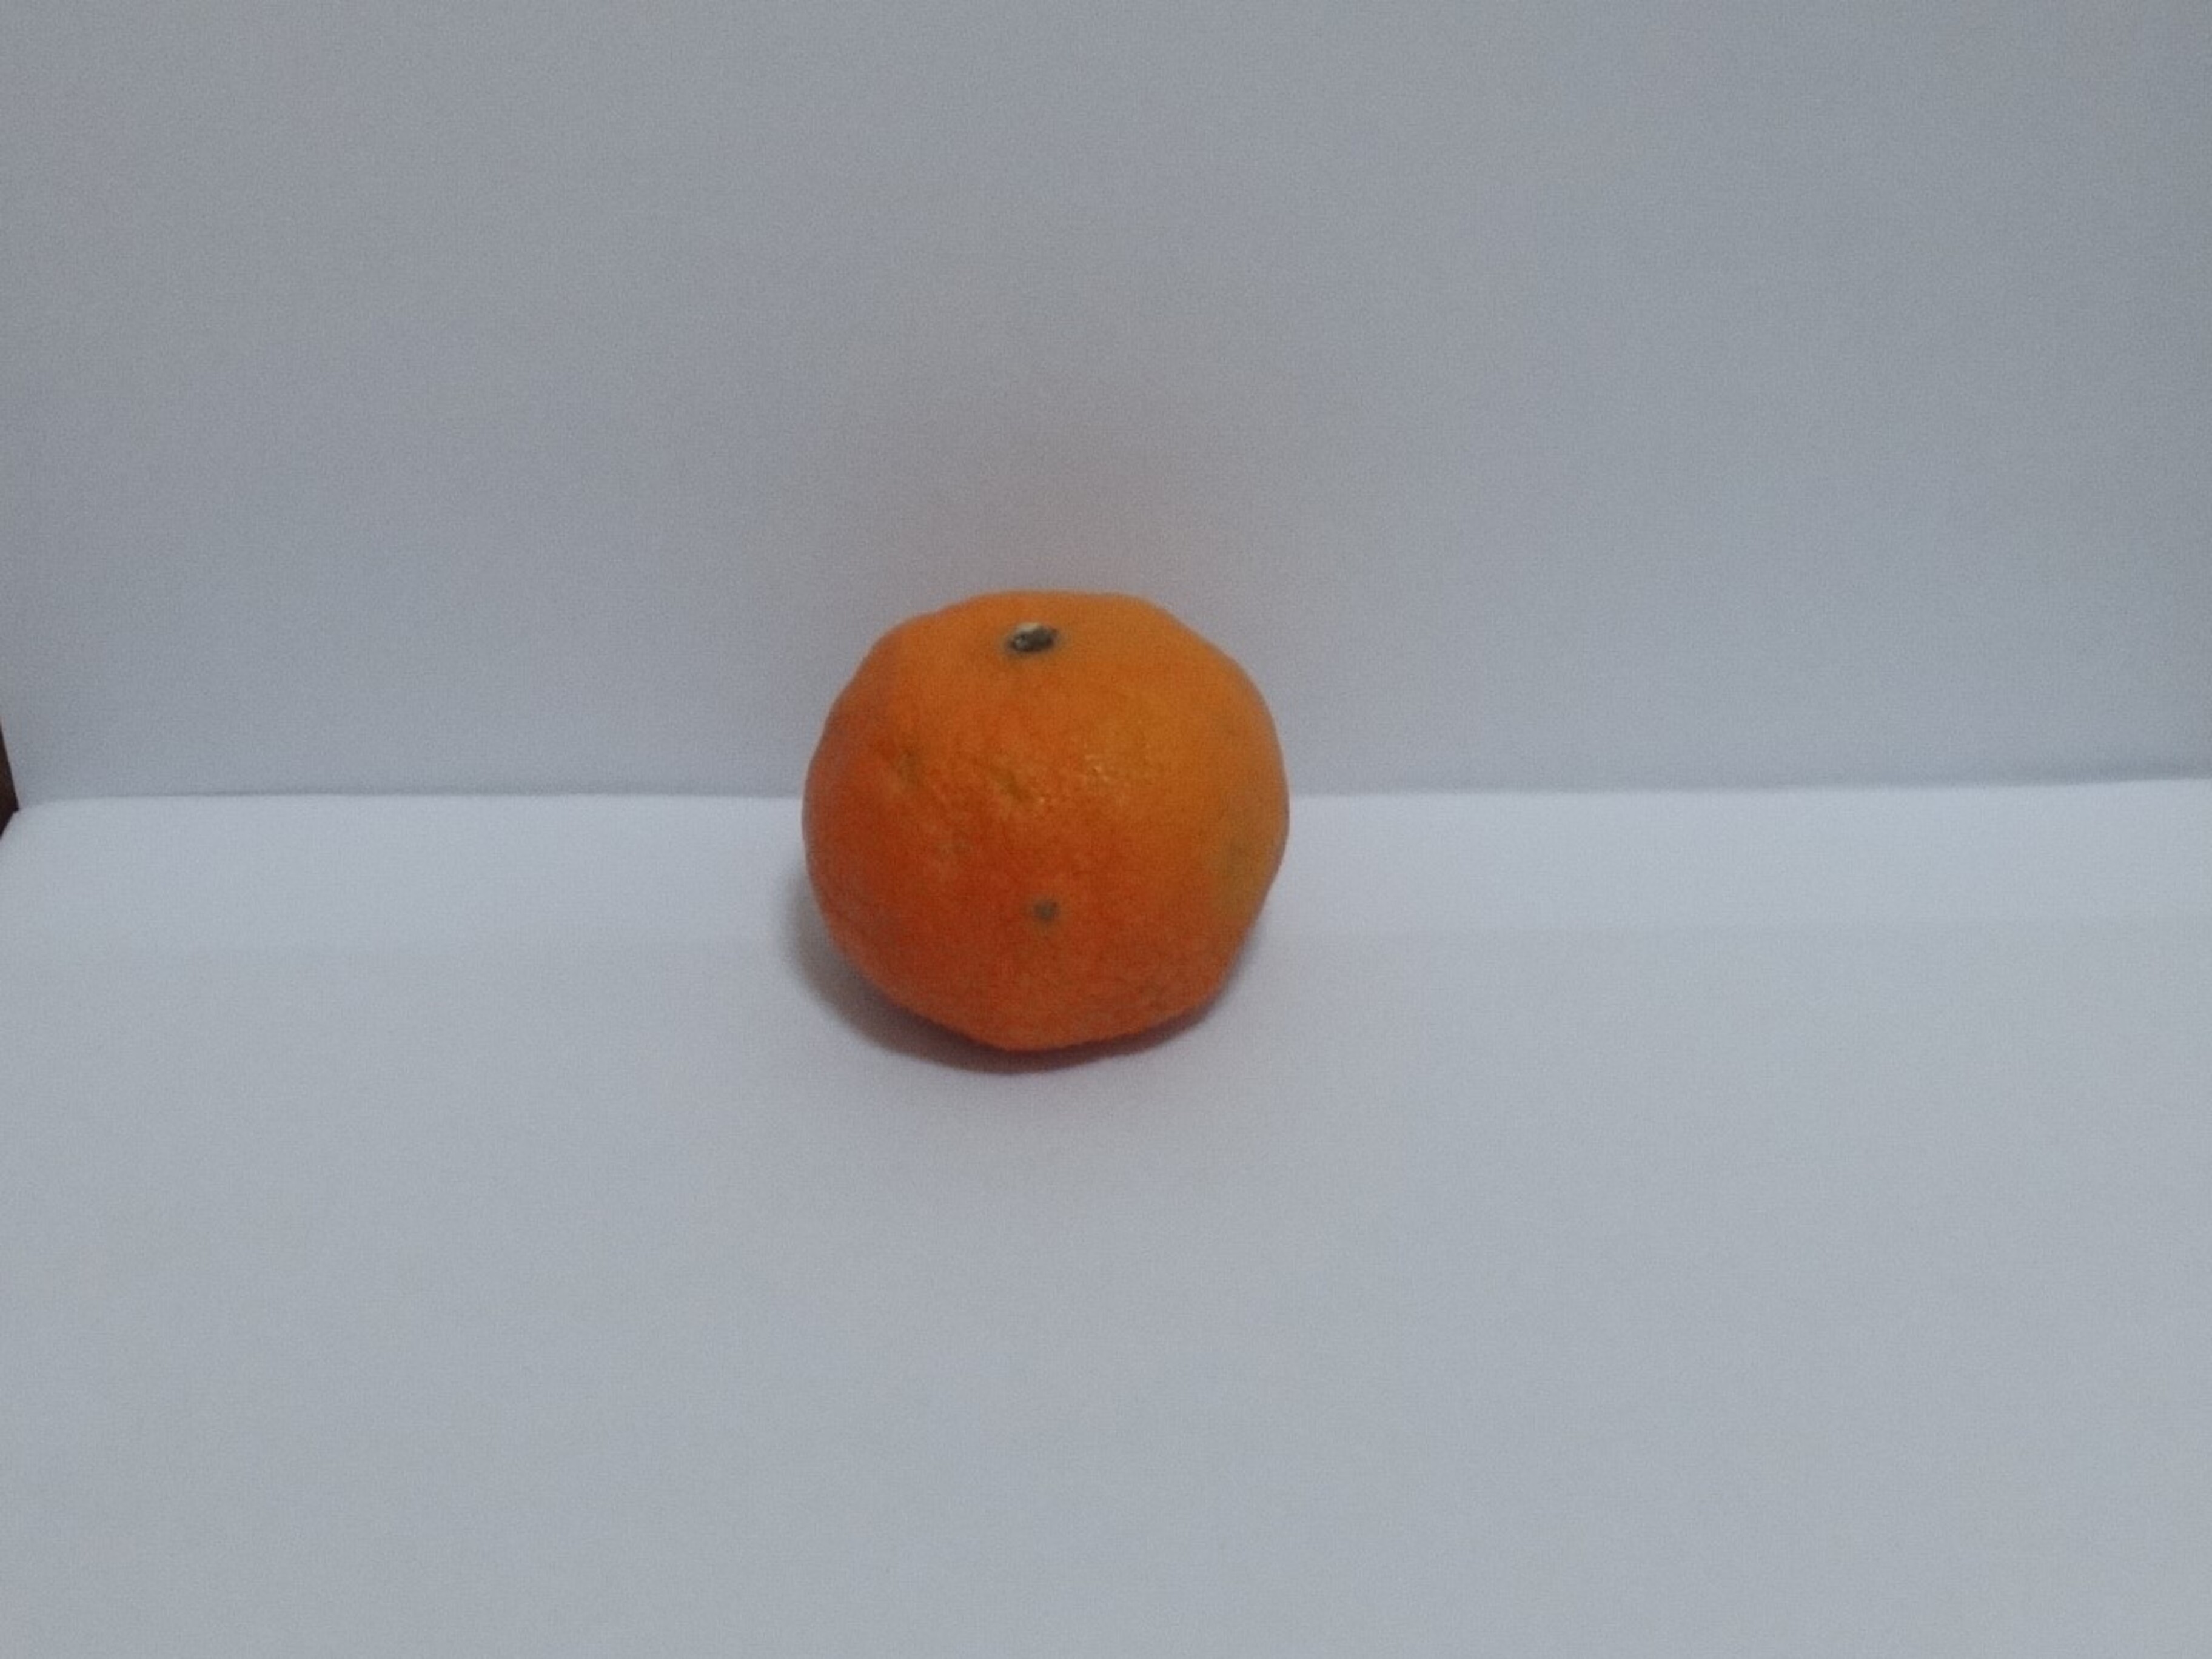
Citrus fruit variety: murcott